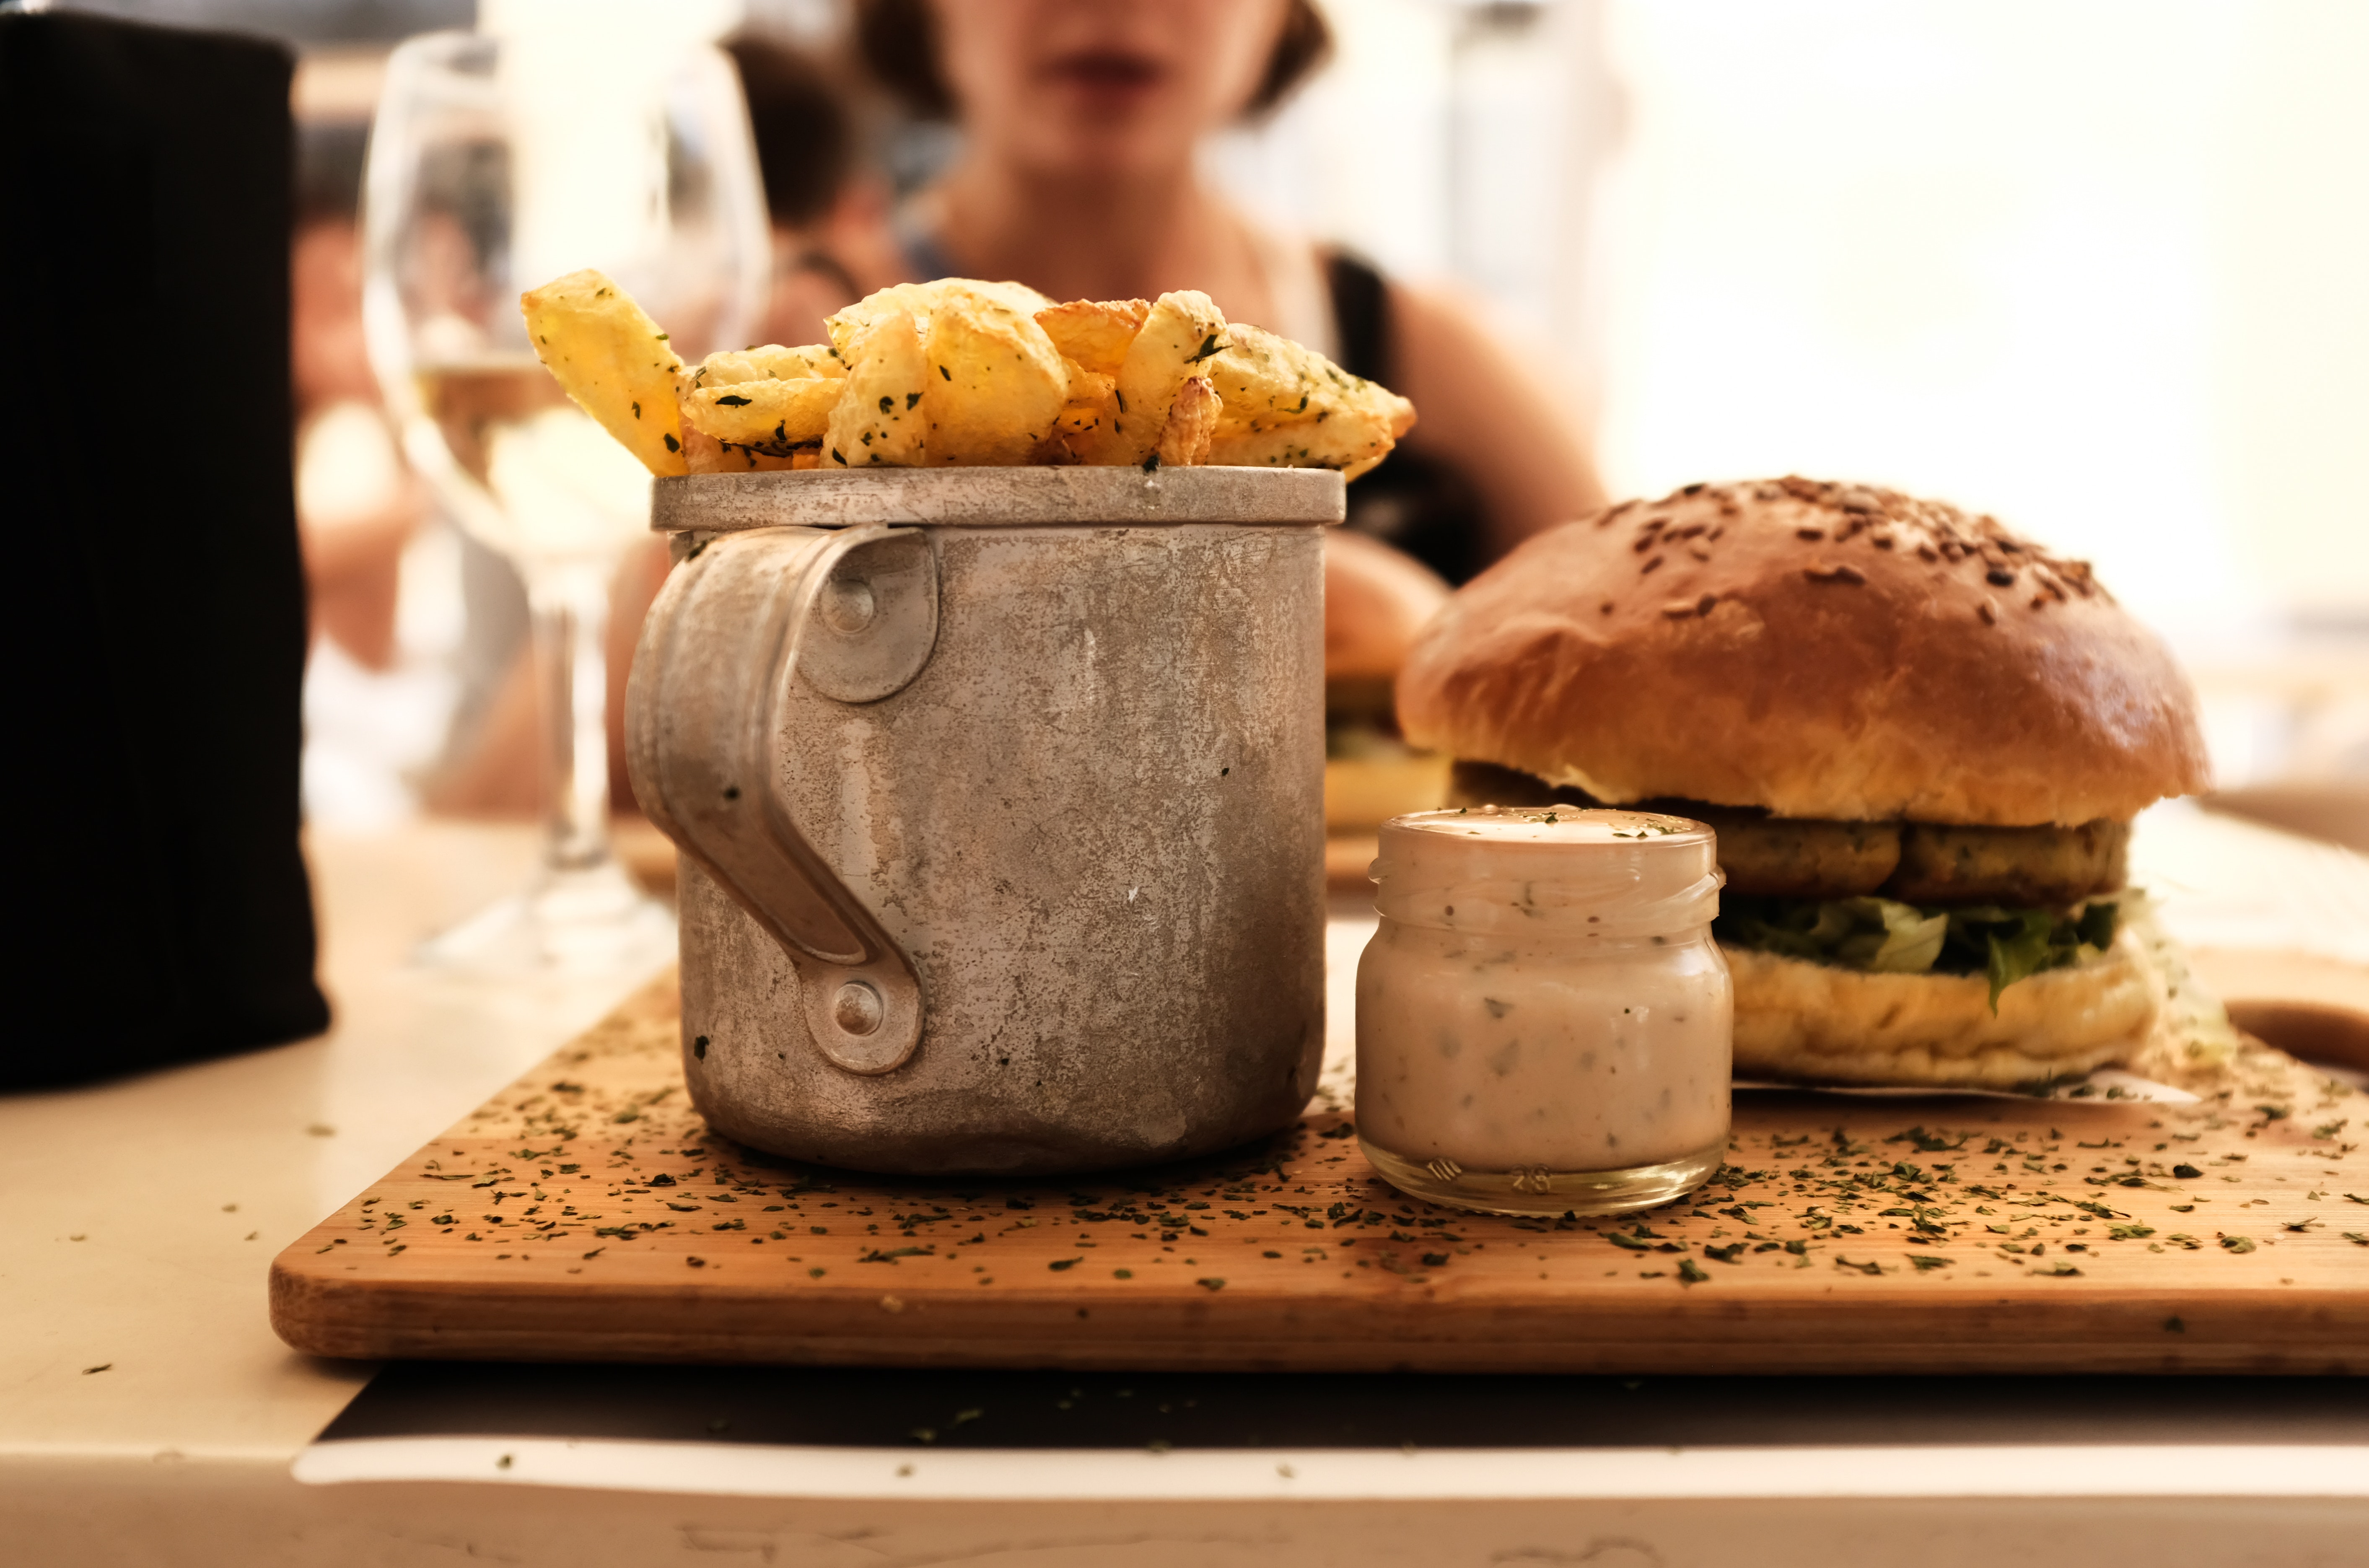
food, dish, hamburger, cuisine, fast food, finger food, bun, slider, table, junk food, baked goods, veggie burger, american food, brunch, ingredient, appetizer, breakfast sandwich, kids meal, meal, breakfast, whopper, cheeseburger, tableware